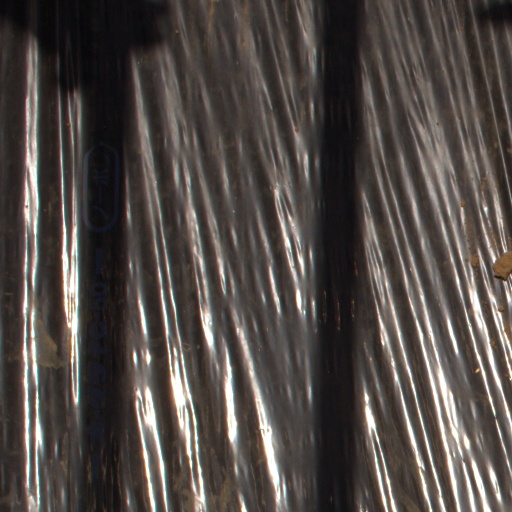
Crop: Jerusalem artichoke